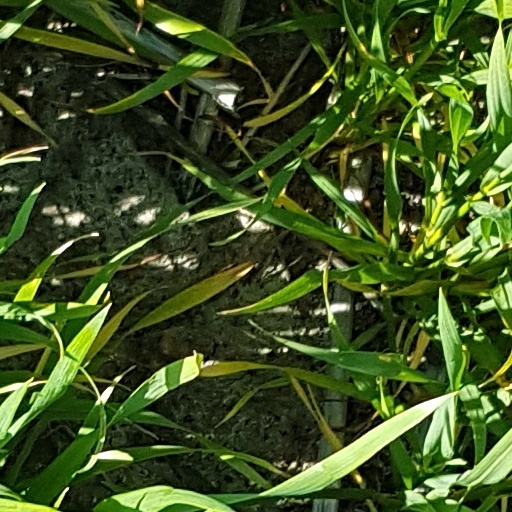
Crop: wheat